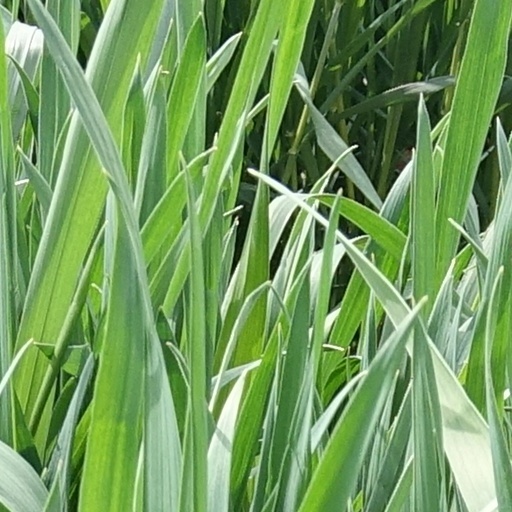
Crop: wheat